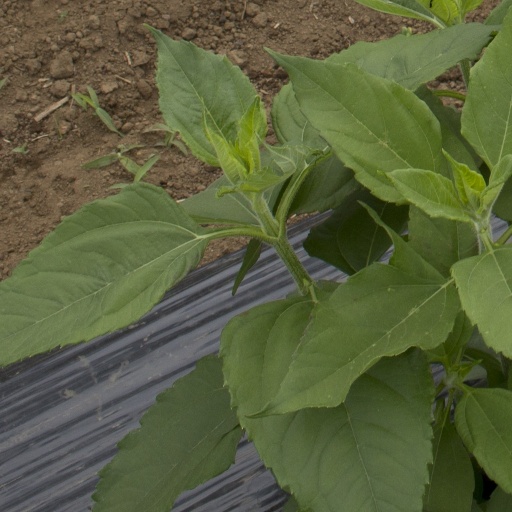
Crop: Jerusalem artichoke